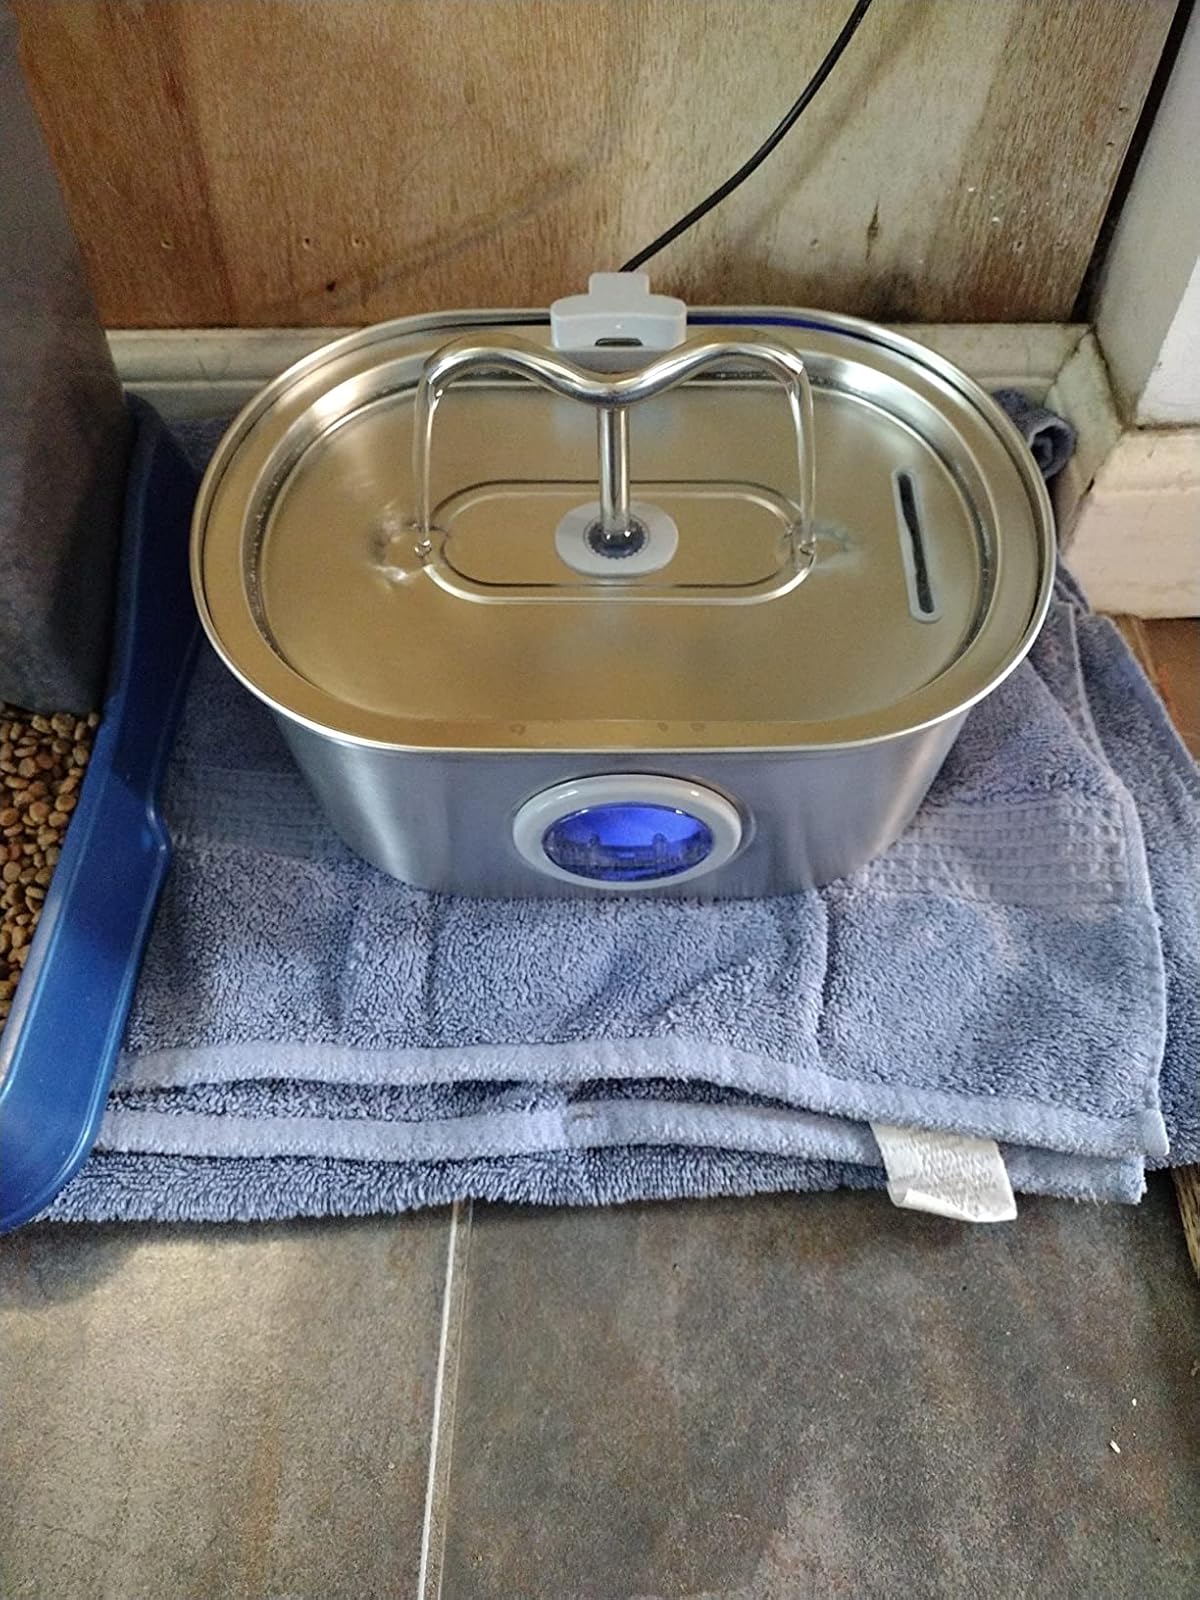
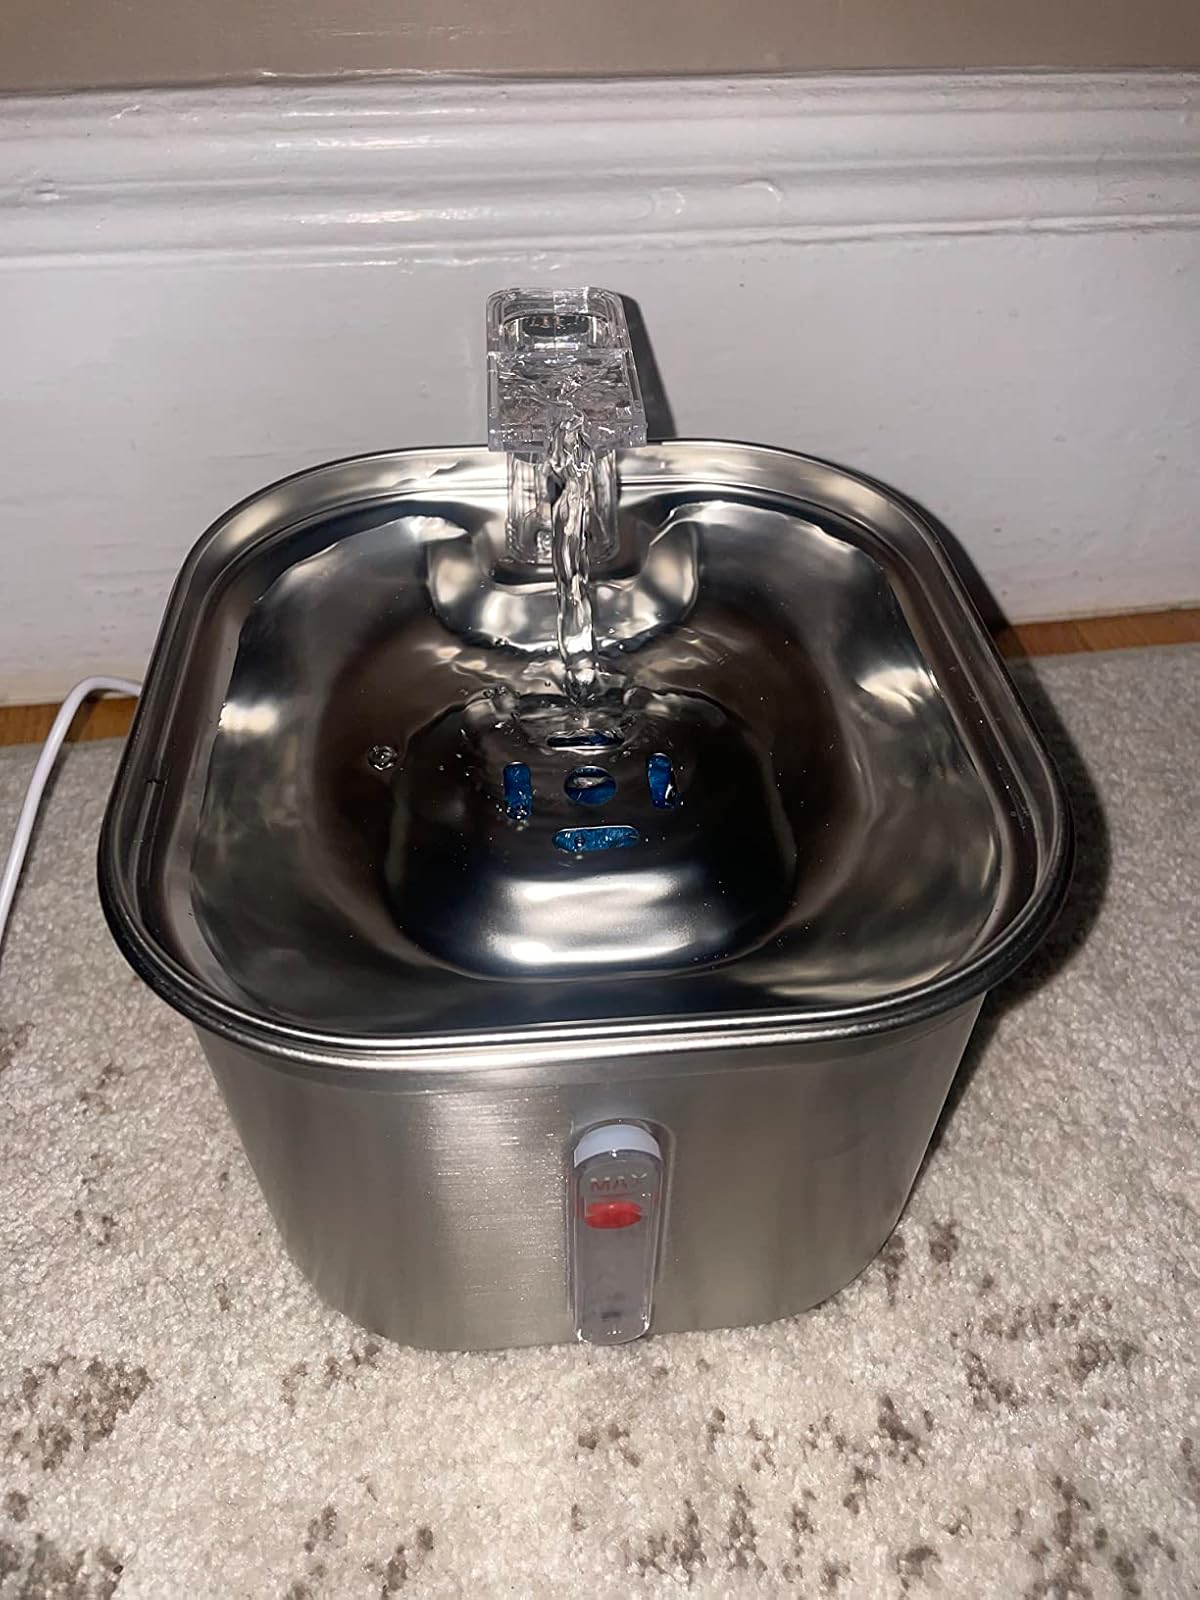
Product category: items_bowl
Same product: no